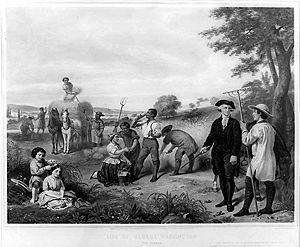
Mount Vernon était la résidence de George Washington, premier président des États-Unis, dans l'État de Virginie. Situé sur les bords du fleuve Potomac à quelques minutes au sud de Washington DC, près de la communauté de Mount Vernon, ce domaine est aujourd'hui ouvert au public toute l'année. Les tombeaux de George et Martha Washington s'y trouvent.
George Washington, né le 22 février 1732 à Pope's Creek et mort le 14 décembre 1799 à Mount Vernon, est un homme d'État américain, chef d’État-major de l’Armée continentale pendant la guerre d’indépendance entre 1775 et 1783 et premier président des États-Unis, en fonction de 1789 à 1797.